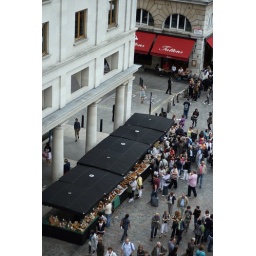
IMG_7760. food market at covent garden taken from the terrace in the royal opera house